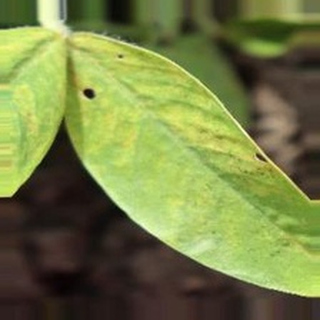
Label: groundnut_nutrition_deficiency